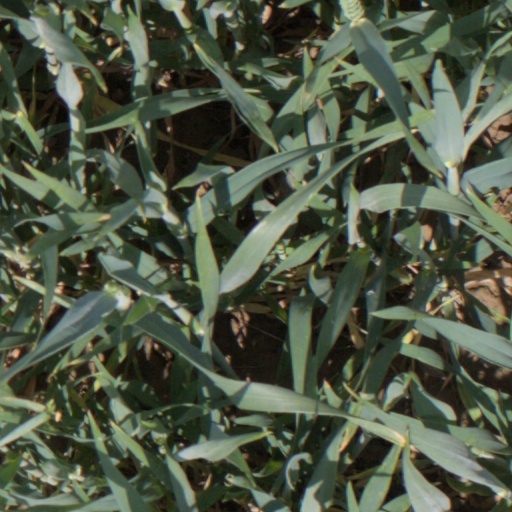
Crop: wheat